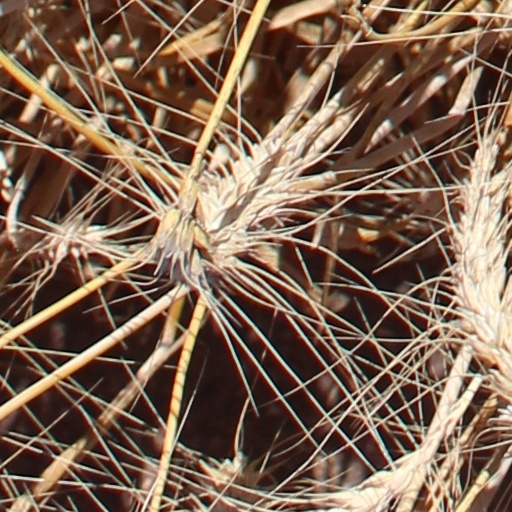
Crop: wheat